San Jose Center for the Performing Arts

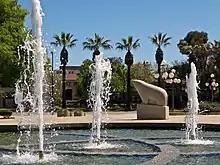
Performing Arts Plaza.

The theater opened in 1972 the architect was William Wesley Peters of Taliesin Associated Architects. Contractor was the Barnhart Construction Company. Less than three months after the theater opened a portion of the movable auditorium ceiling collapsed resulting in two workmen being stranded on a steel beam above the 15 ton ceiling crushed 100 seats, however nobody was injured and the two workmen were able to make it to safety. The theater was closed for repairs for several months and reopened in 1973. For 34 years, the theater was the home of the American Musical Theatre of San Jose (a.k.a. San Jose Civic Light Opera) from 1975 until the demise of the theater company in 2008.